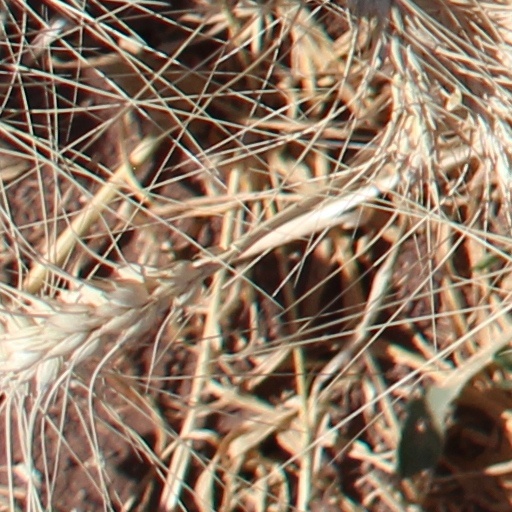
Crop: wheat